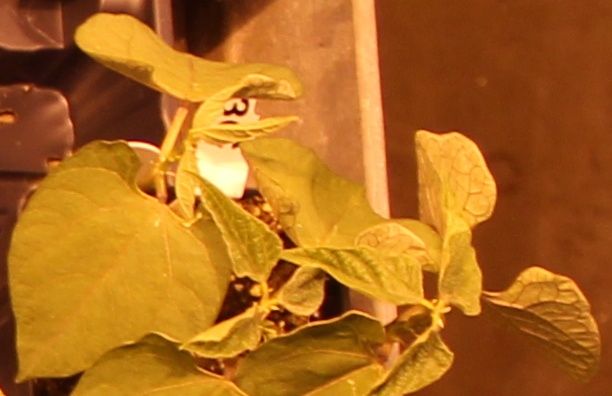
Label: Blackbean